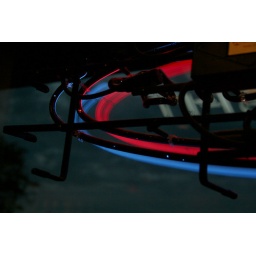
Neon sign in the window of Bandanas